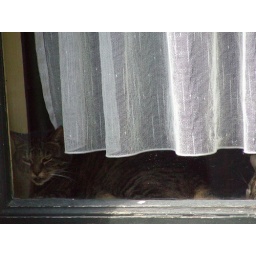
cat in the window